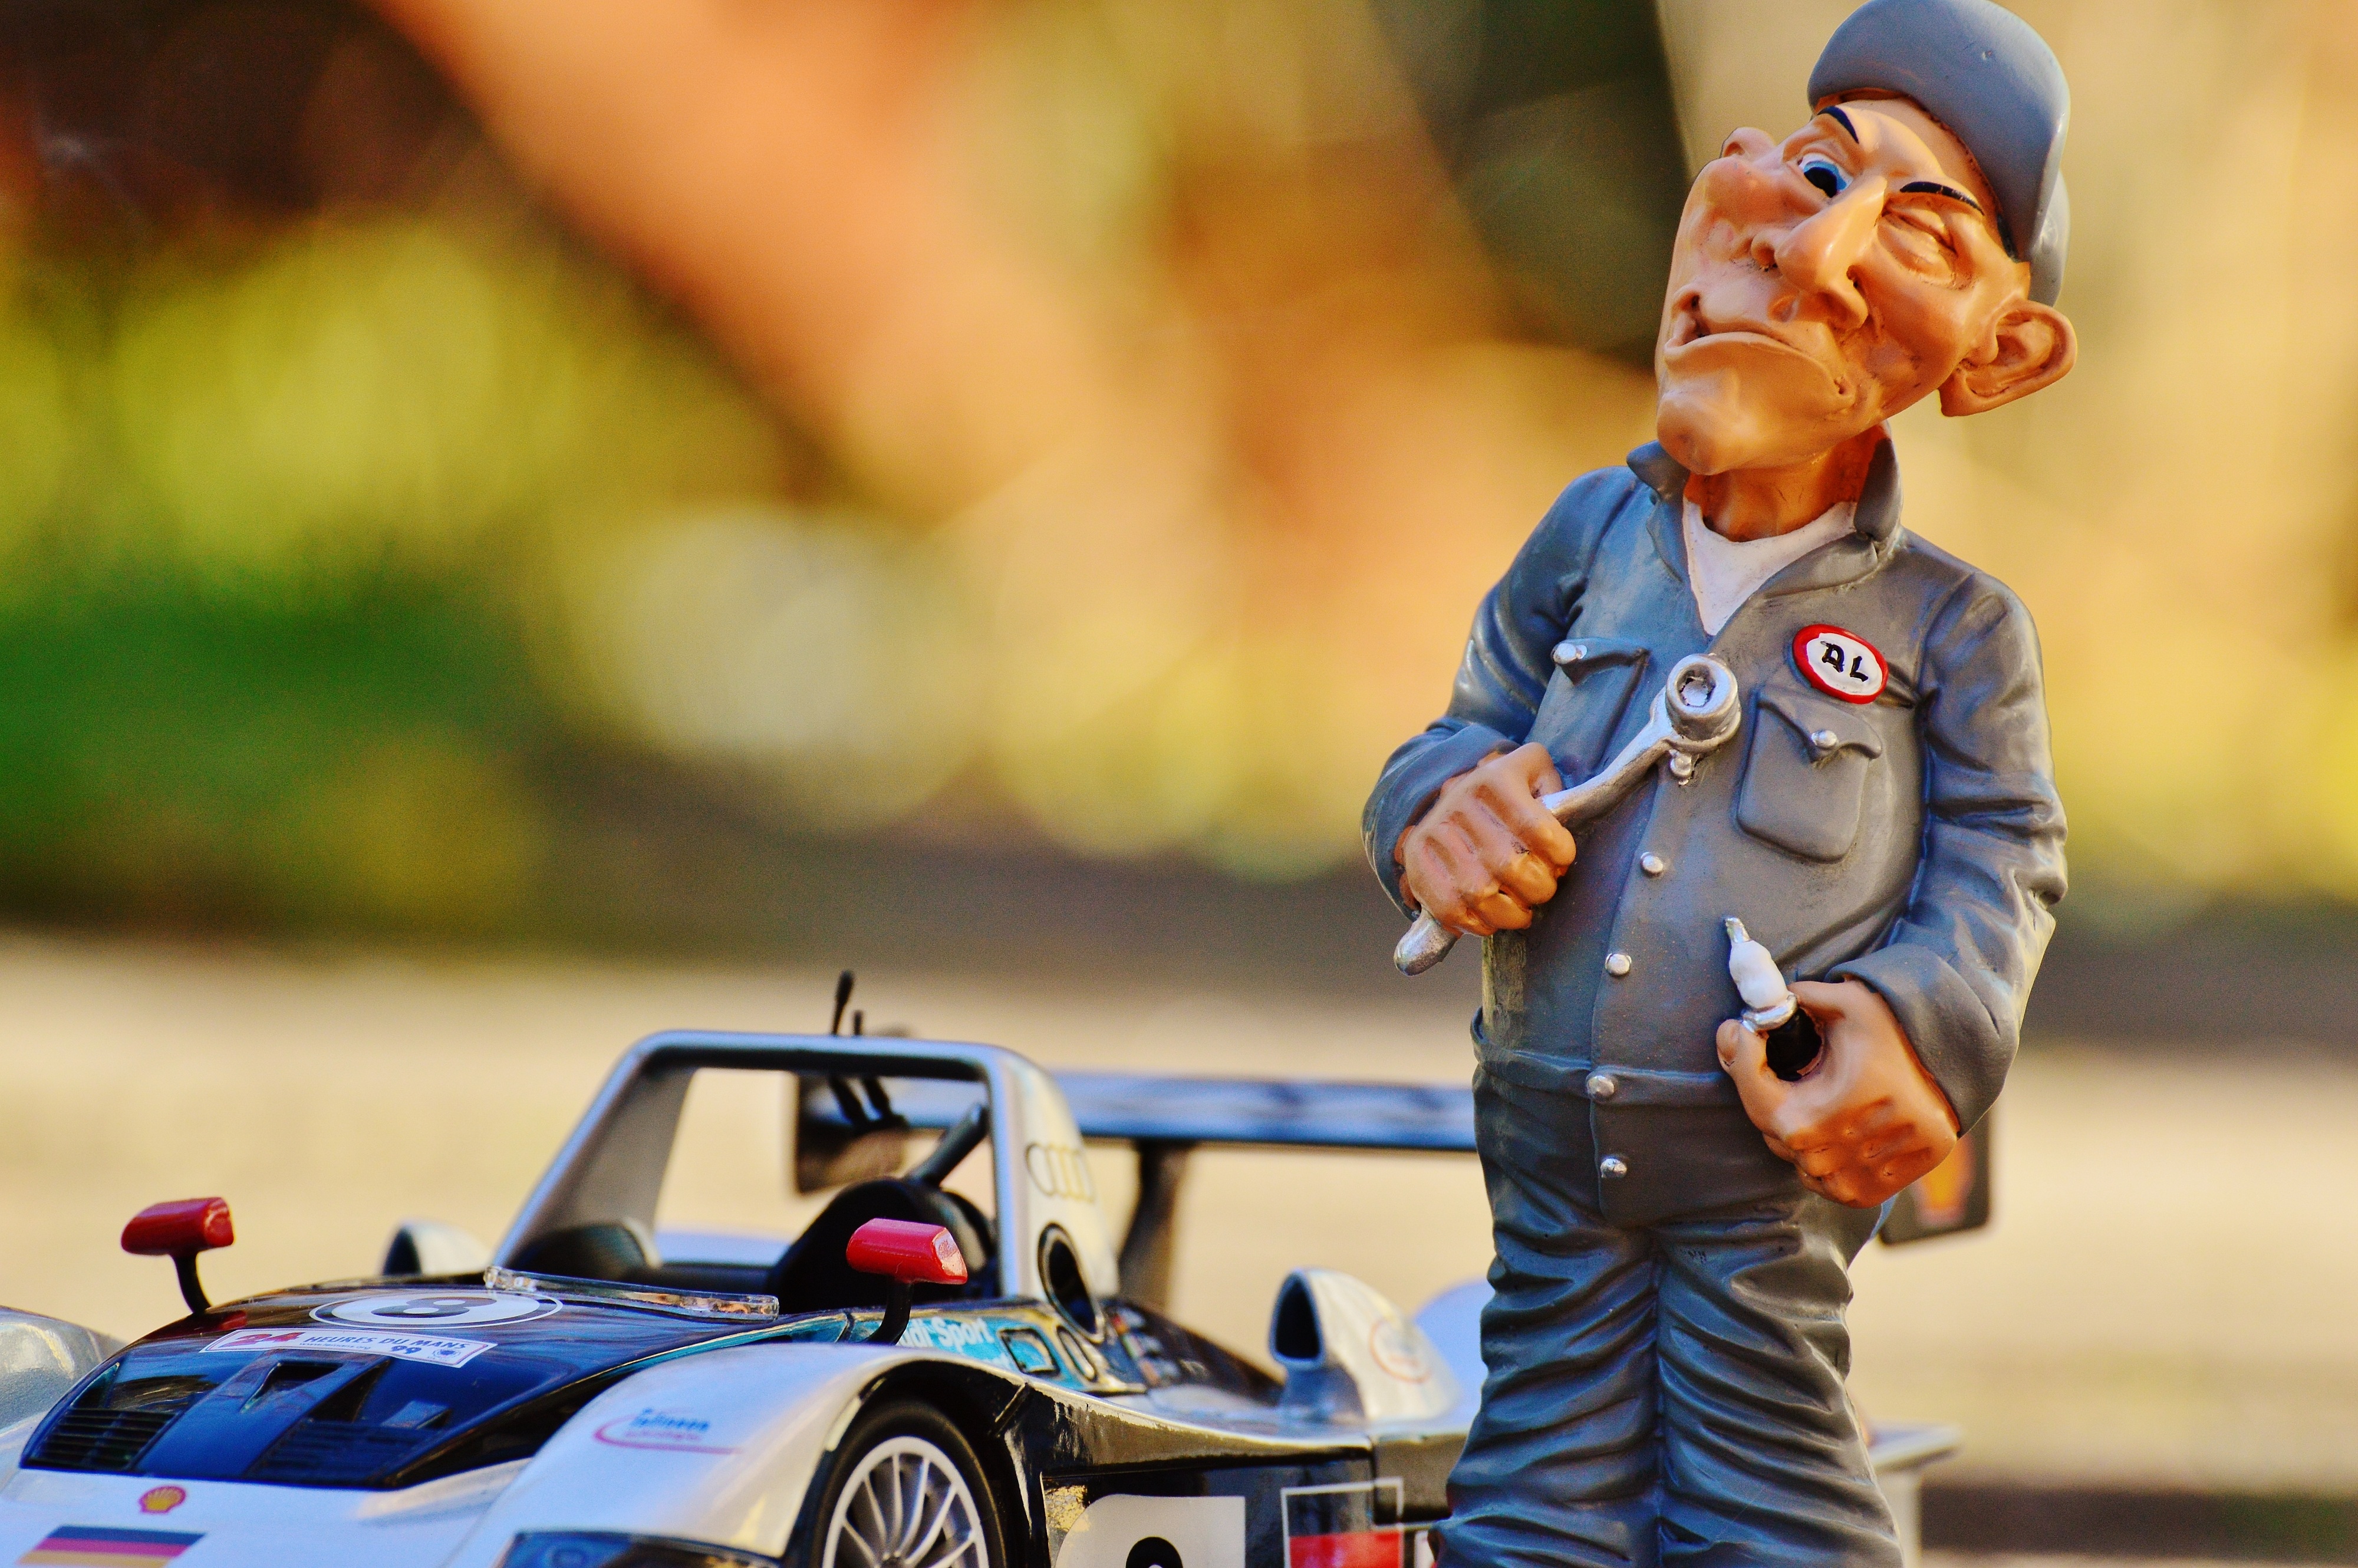
sport, repair, vehicle, drive, auto, speed, sports car, power, fun, figure, racing, funny, ps, expensive, fast, dare, mechanic, screenshot, racing car, car racing, model car, front view